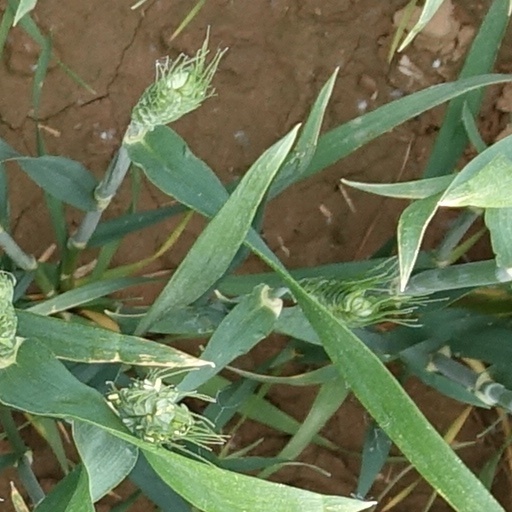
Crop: wheat